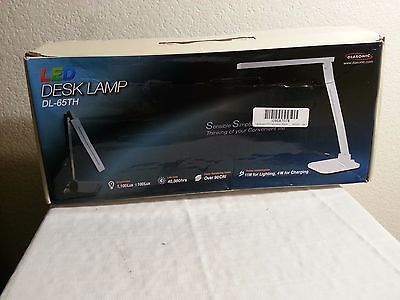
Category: lamp